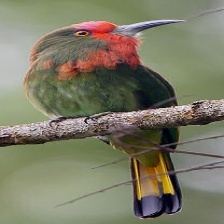
Species: RED BEARDED BEE EATER
Scientific name: NYCTYORNIS AMICTUS
ImageNet parent category: bee_eater